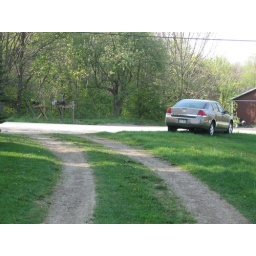
Drive from the garage to the road, and the Impala sitting at the road with For Sale signs in the windows!